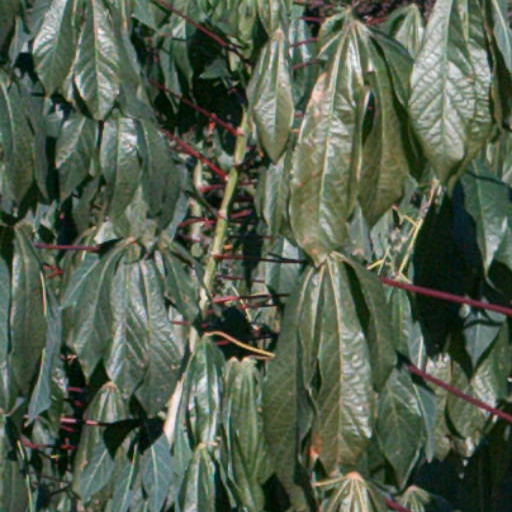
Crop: cassava